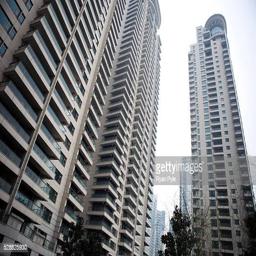
the exterior a luxury apartment complex located